Peñas de Cabrera

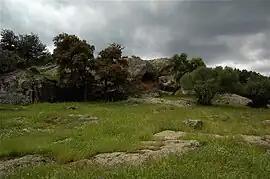
Peñas de Cabrera

The archaeological site Peñas de Cabrera, containing numerous rock shelters, is located in the municipality of Casabermeja (Spain). The entire surrounding area of Las Peñas de Cabrera, rife with natural minerals, rocks and fossils, is named after one of its districts of the same name. The entire complex of mountains and valleys consists of many shelters revealing rock art of paintings and engravings.